Black Hawk War

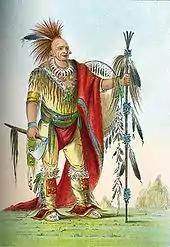
Keokuk by George Catlin, c. 1830s

Black Hawk was determined to hold onto Saukenuk, a village at the confluence of the Rock River with the Mississippi, where he lived and had been born. When the Sauks returned to the village in 1829 after their annual winter hunt in the west, they found that it had been occupied by squatters who were anticipating the sale of land. After months of clashes with the squatters, the Sauks left in September 1829 for the next winter hunt. Hoping to avoid further confrontations, Keokuk told Forsyth that he and his followers would not return to Saukenuk.